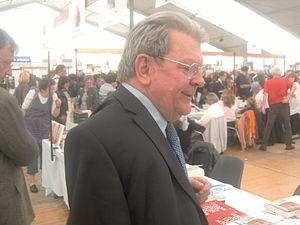
Jean Ueberschlag à la 27ème Foire du Livre de Saint-Louis le 8 mai 2010